The Canyon of Missing Men

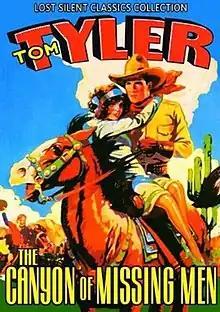

The Canyon of Missing Men is a 1930 American silent Western film directed by J. P. McGowan and starring Tom Tyler, Sheila Bromley and Bud Osborne. Some versions of the film were released with added sound effects.